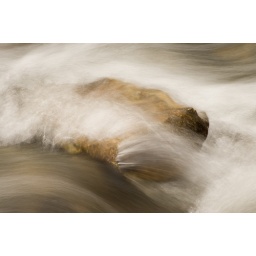
Long exposure of water rushing over and around a boulder in a small mountain stream.